Hose, Leicestershire

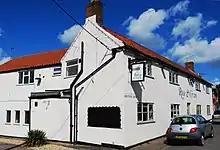
Rose and Crown, Hose

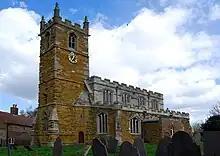
St Michael and All Angels Church, Hose

Hose was merged with Harby and Long Clawson on 1 April 1936. It lies in the north-east of the county, in the Vale of Belvoir, close to the route of the defunct Grantham Canal, which has been designated a Site of Special Scientific Interest and underwent a campaign of environmental dredging and planting in 2014.